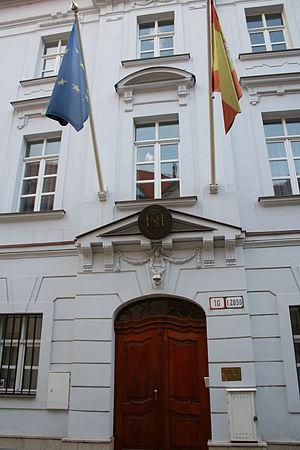
Voici les représentations diplomatiques de l'Espagne à l'étranger :